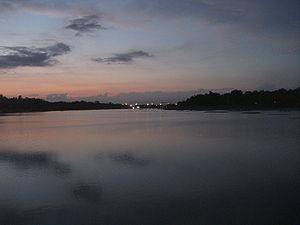
L'Idroscalo de Milan, en Italie, est un plan d'eau artificiel originellement conçu dans l'entre-deux-guerres pour être l'hydroaéroport de la métropole lombarde. En fait, il a peu servi à cet usage, mais est vite devenu une importante base de loisirs.